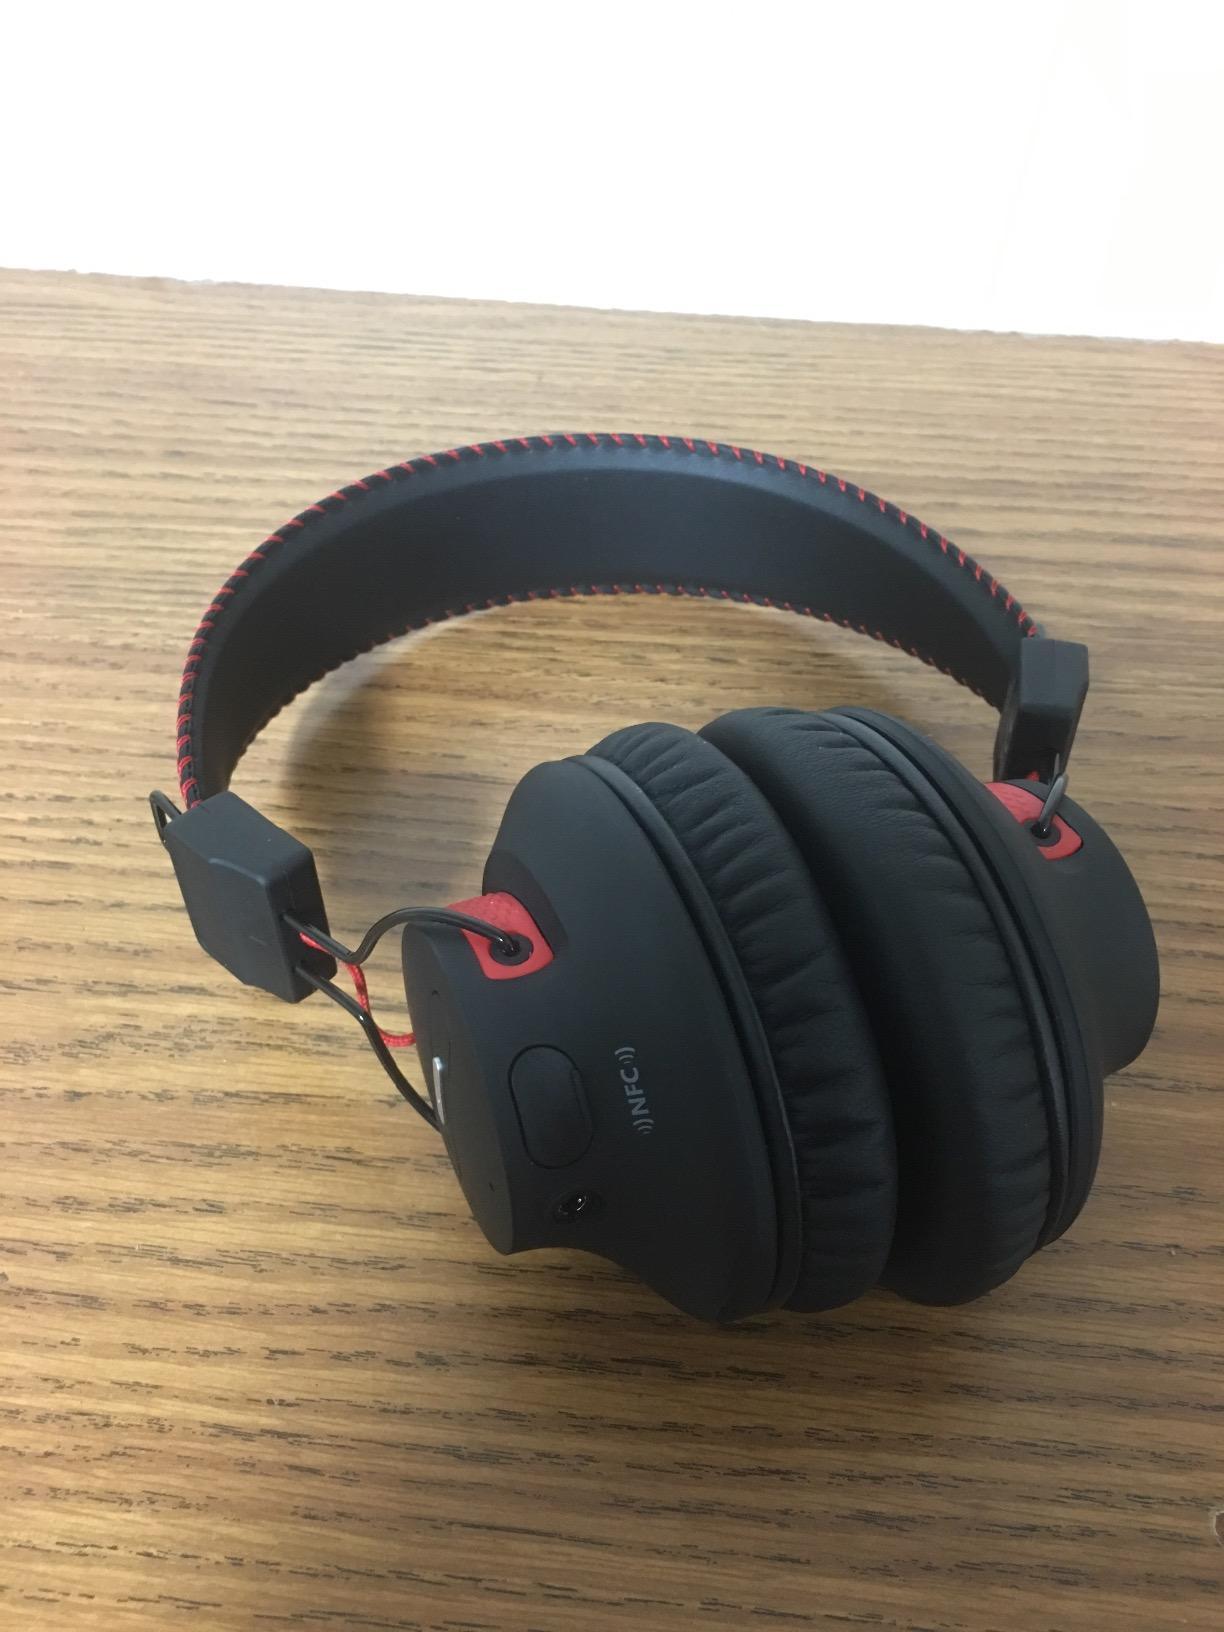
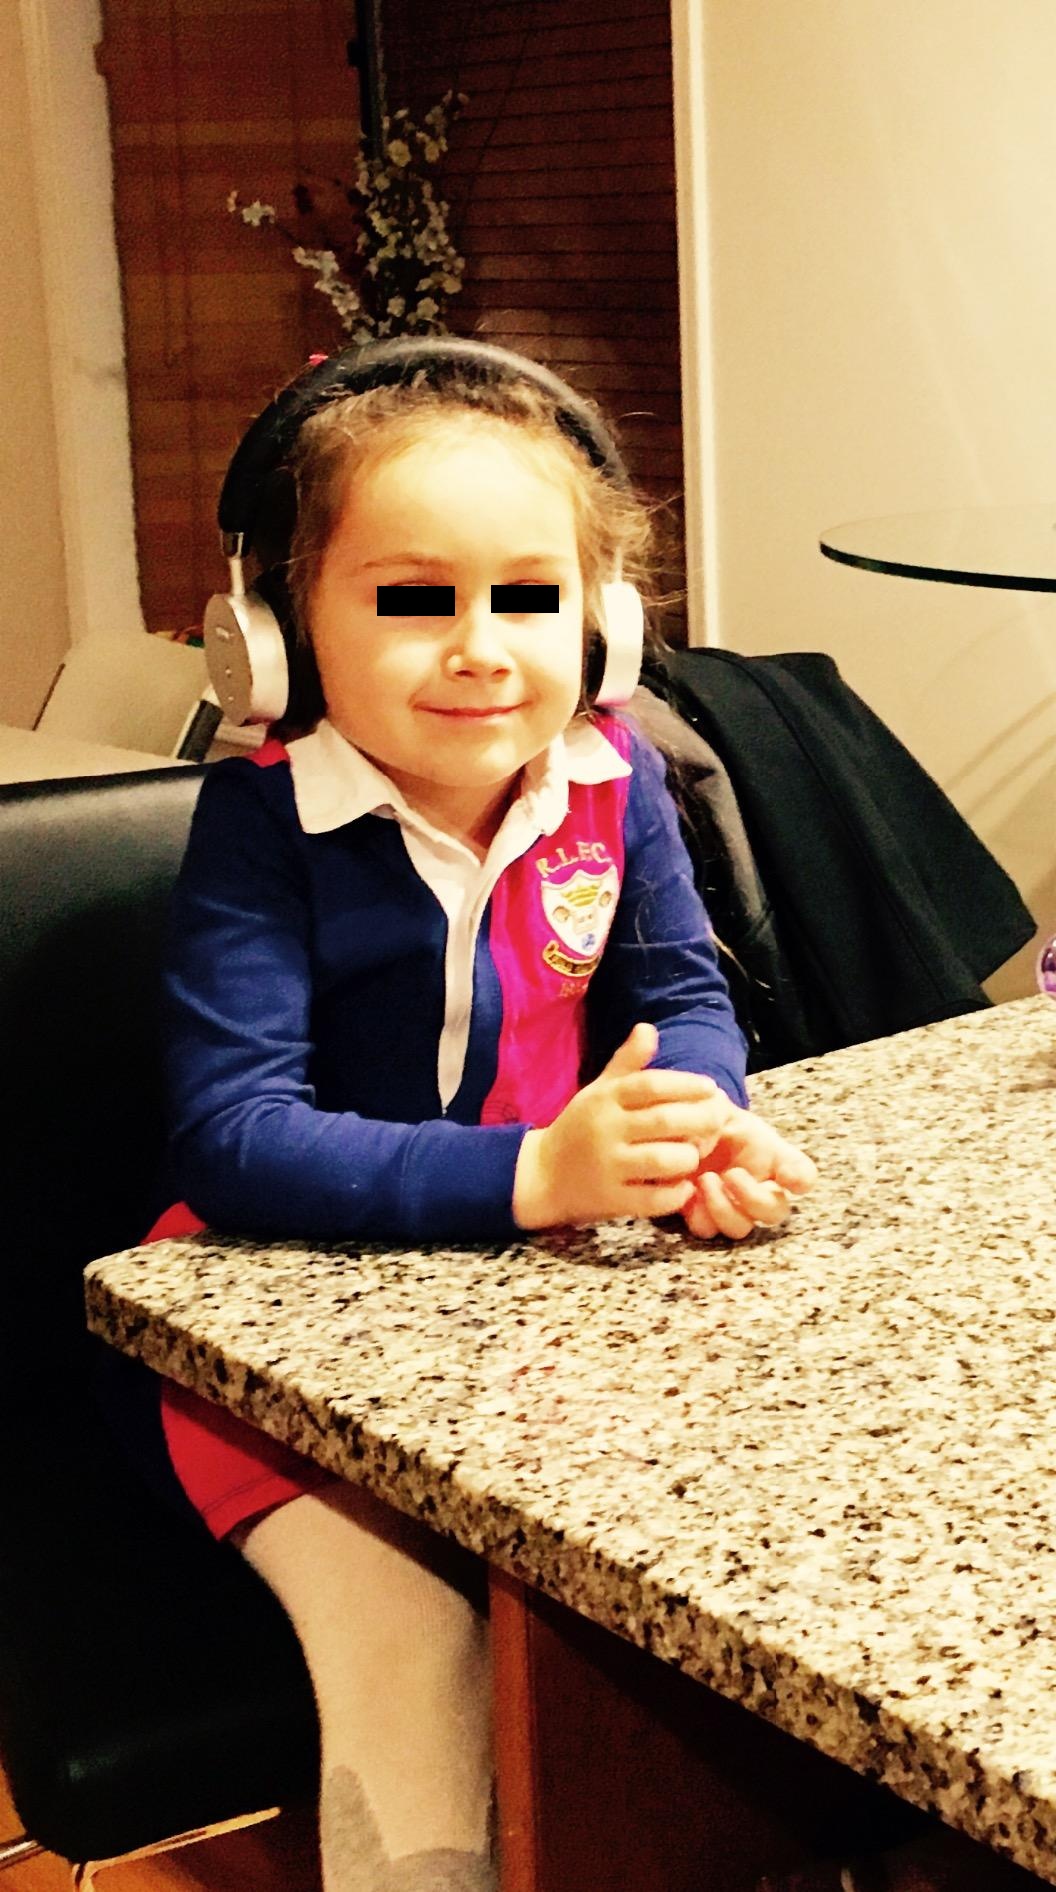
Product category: headphones
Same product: no